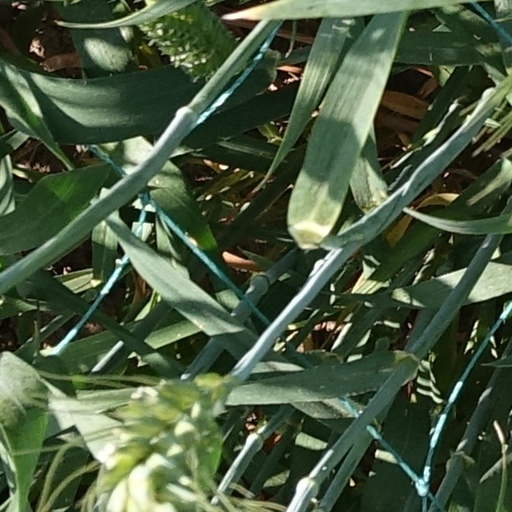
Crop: wheat